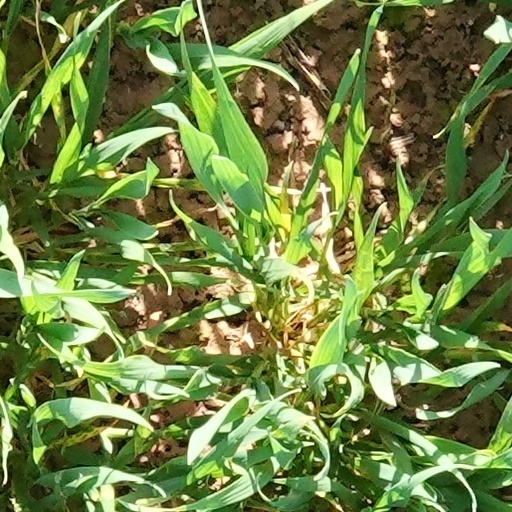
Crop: wheat